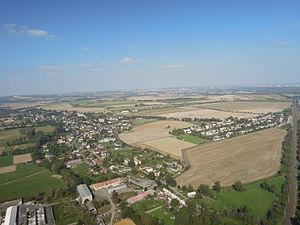
Jistebník est une commune du district de Nový Jičín, dans la région de Moravie-Silésie, en République tchèque. Sa population s'élevait à 1 537 habitants en 2018.